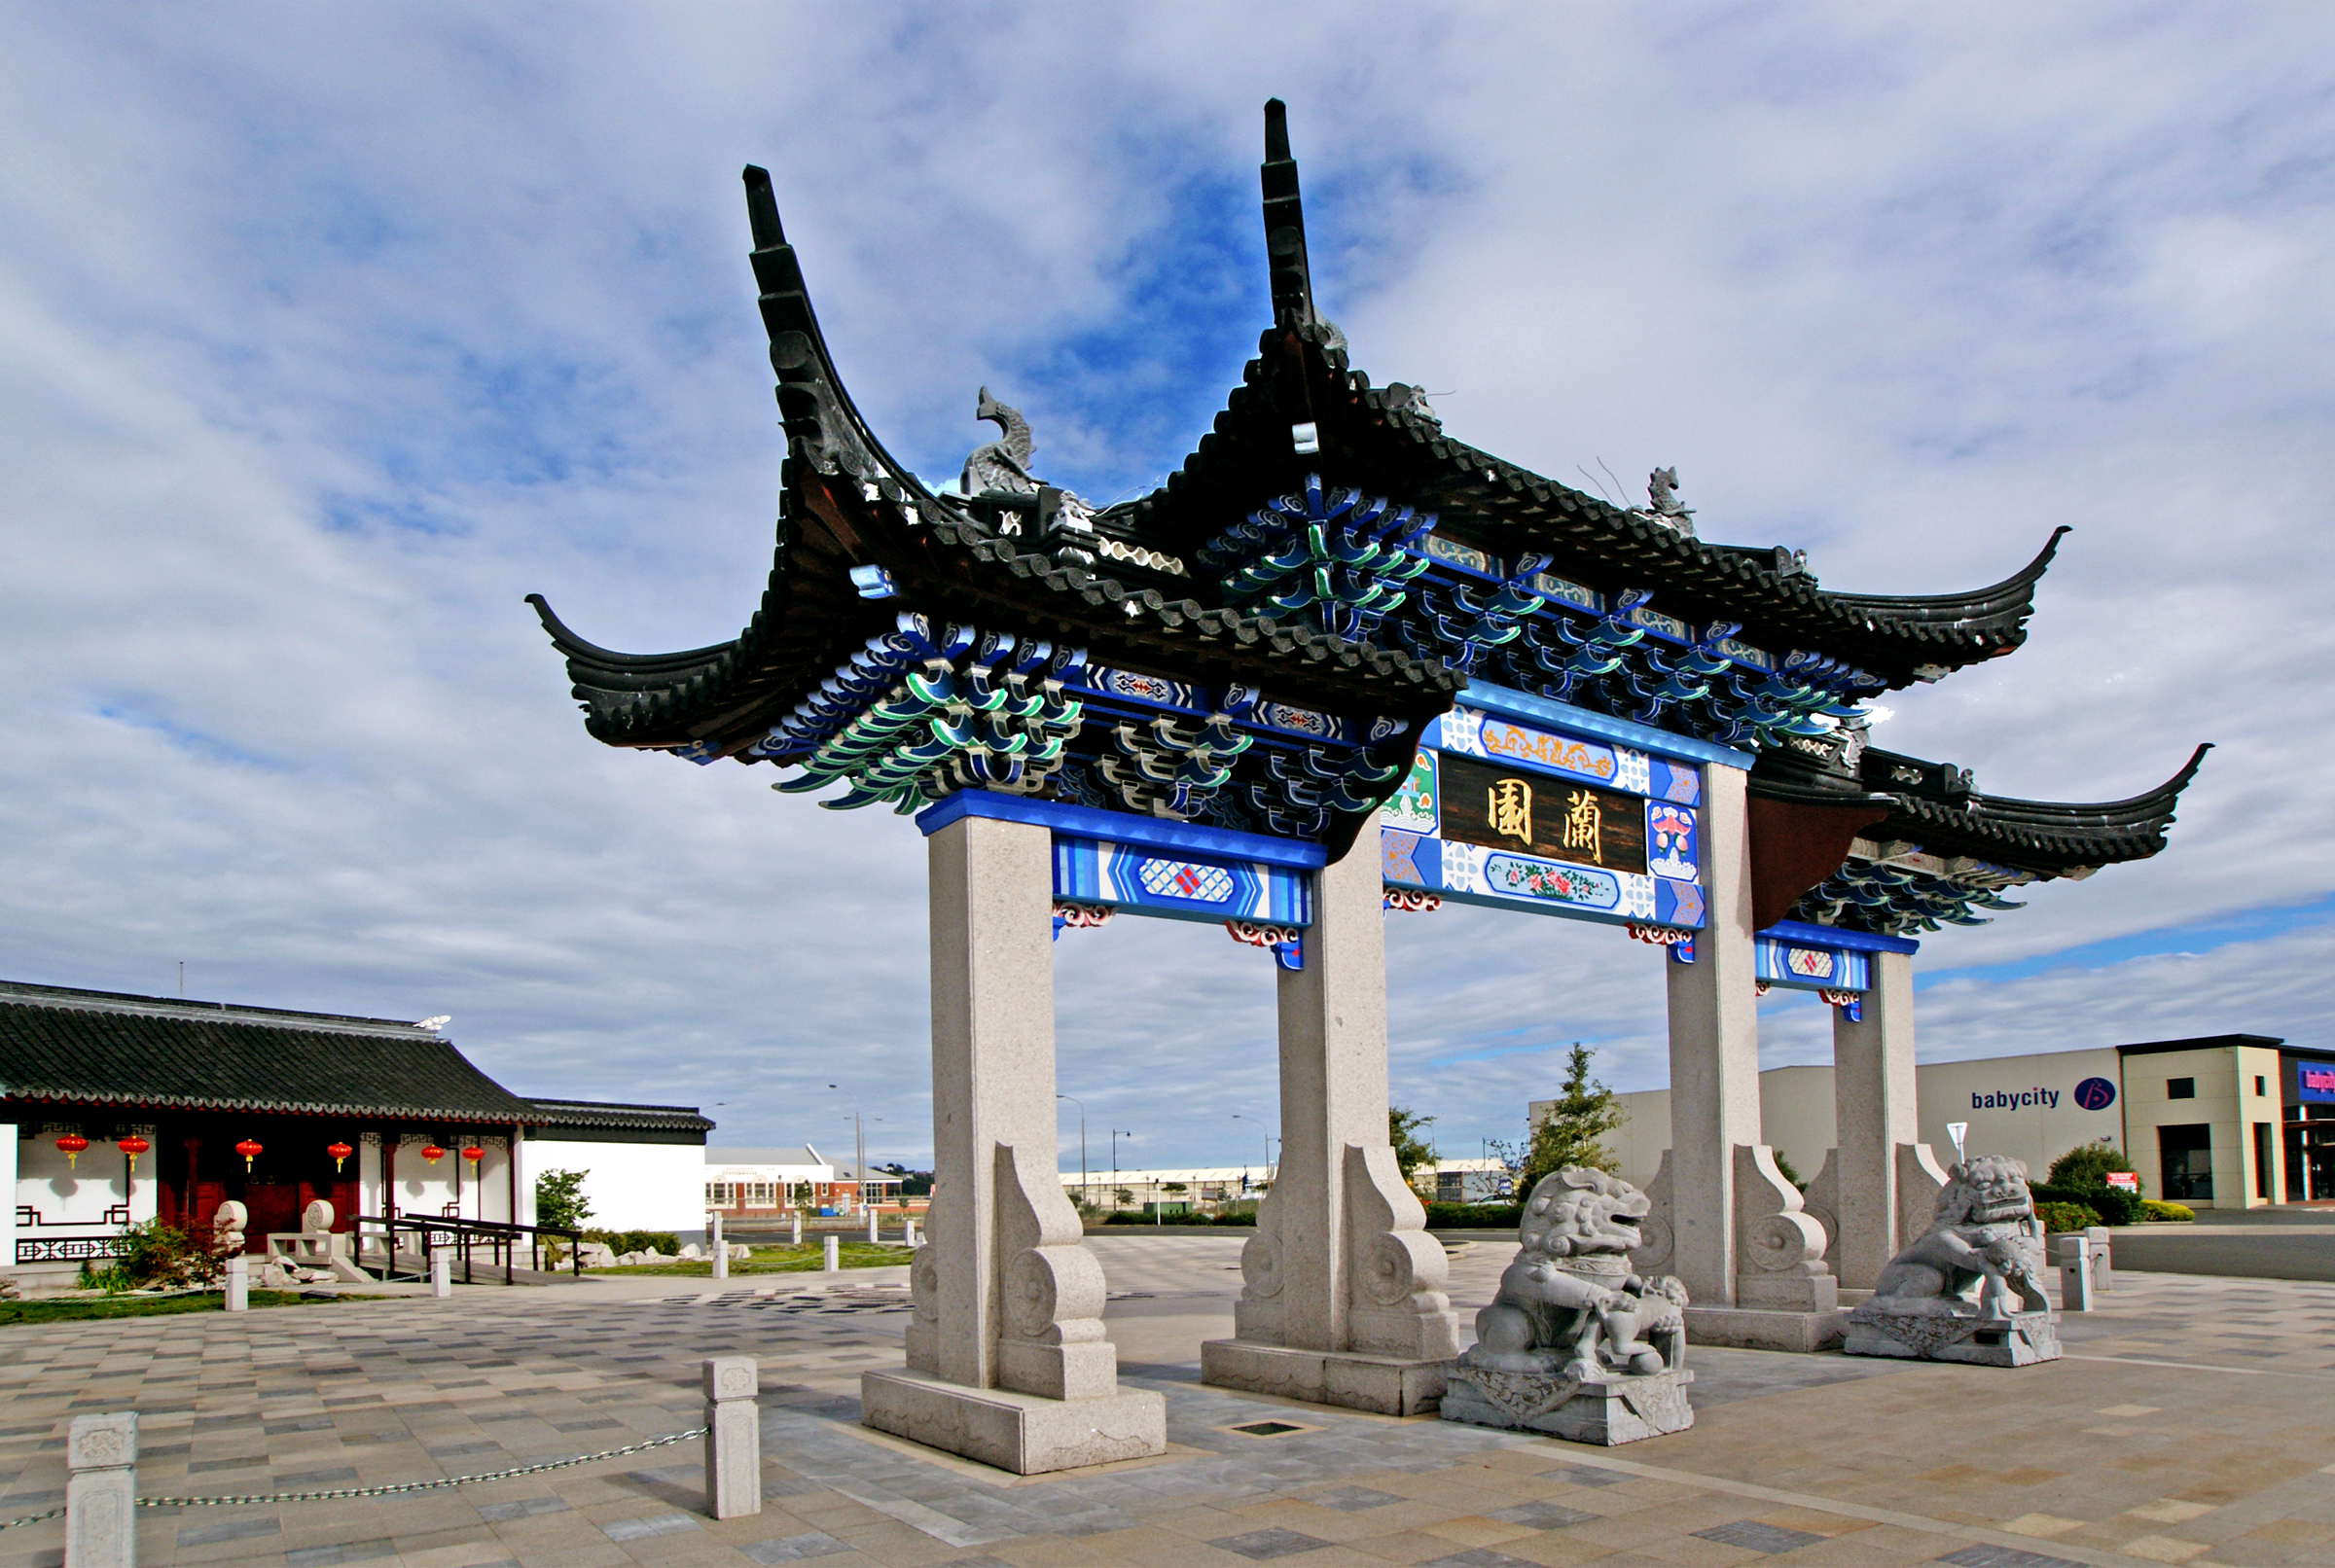
architecture, travel, tower, landmark, temple, shrine, dunedin, sonydslra300, chinesegate, chinesegardendunedin, shinto shrine